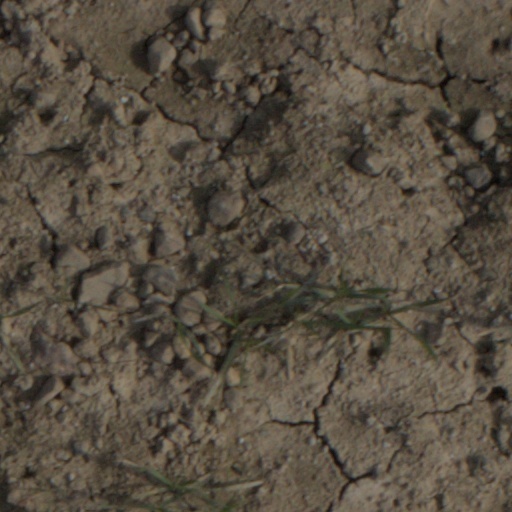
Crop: wheat